Hershberger Mountain Lookout

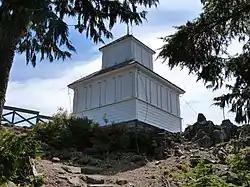
The Hershberger Mountain Lookout in 2014

Hershberger Mountain Lookout is a lookout structure located near Prospect, Oregon, in the United States. It was built in 1925 and was listed on the National Register of Historic Places on December 29, 2000.